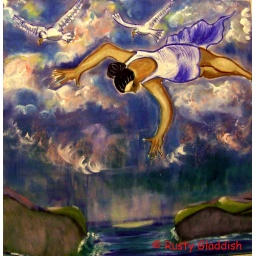
I often dream I'm flying through the clouds over the mountains and the ocean...... Oil on Canvas 80 X 80cms SOLD